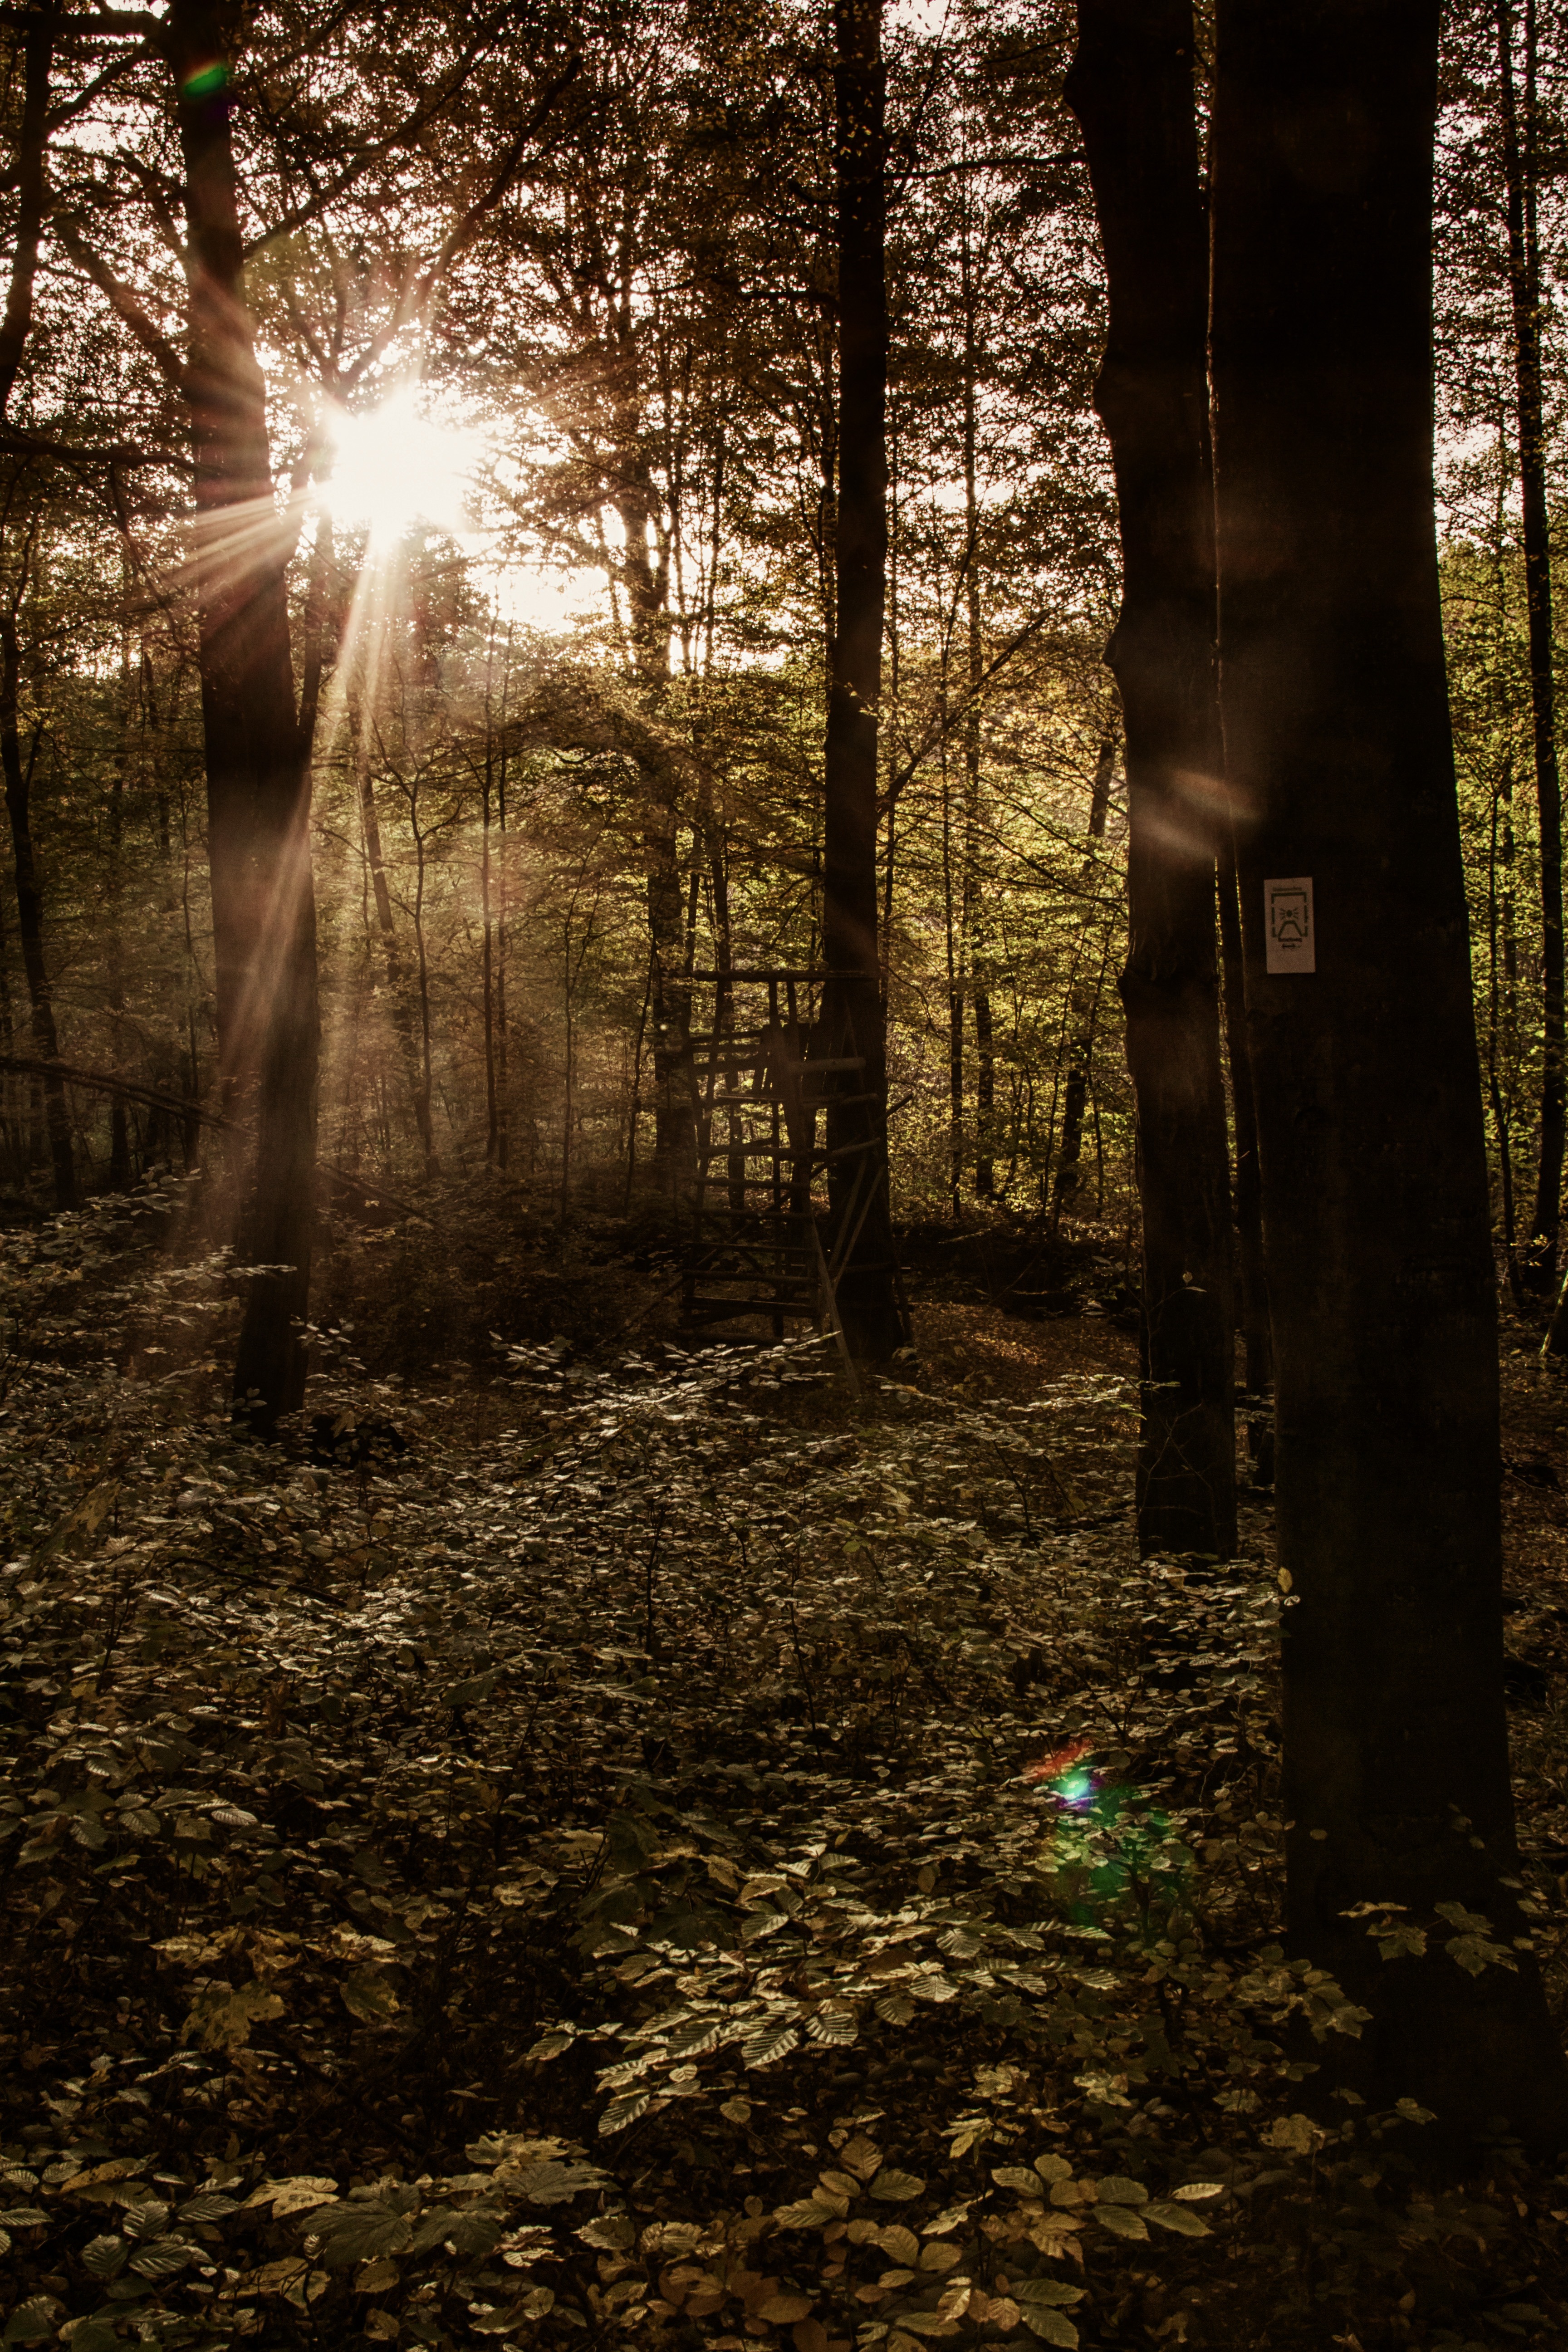
tree, nature, forest, branch, light, plant, sunlight, morning, leaf, reflection, autumn, darkness, season, woodland, habitat, autumn forest, back light, natural environment, atmospheric phenomenon, woody plant